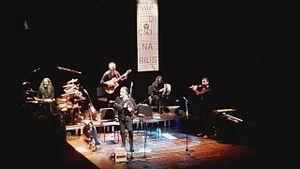
Luar na Lubre est le nom d'un groupe de musique traditionnelle galicienne formé dans les années 1980.